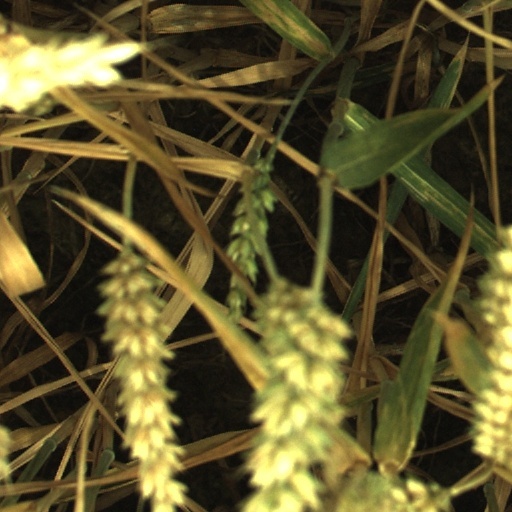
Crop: wheat